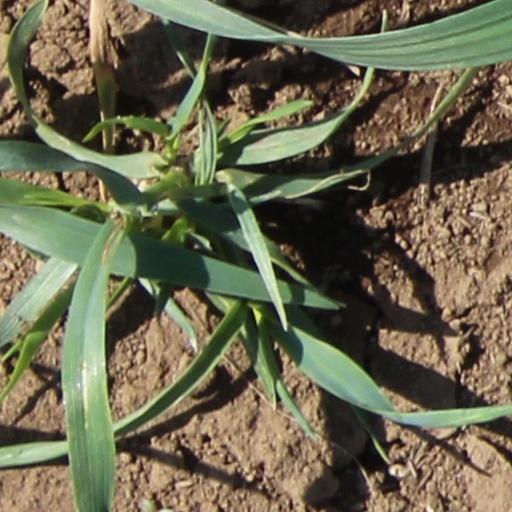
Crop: wheat